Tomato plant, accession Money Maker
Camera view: horizontal (90 deg, fisheye); turntable rotation: 120 degrees
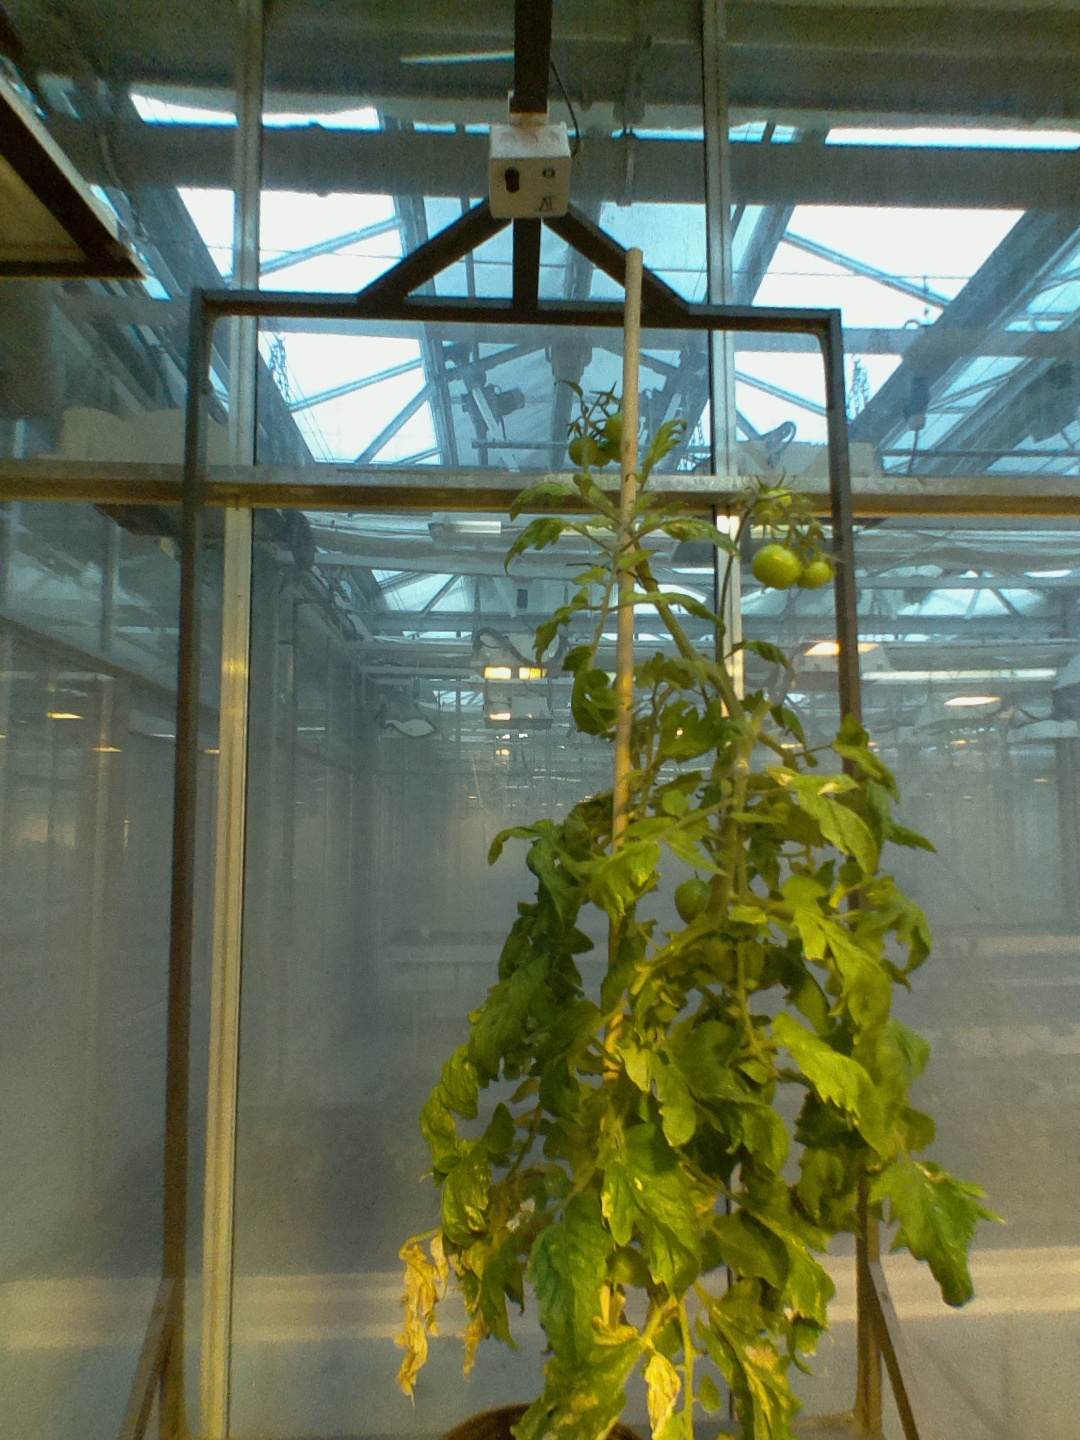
BBCH growth stage 79: 90% -100% of final fruit size